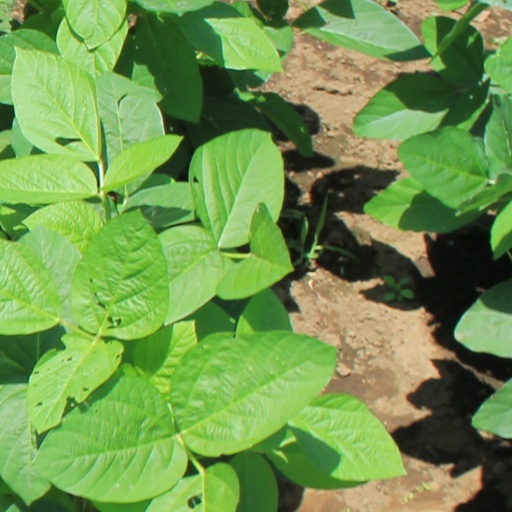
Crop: soybean